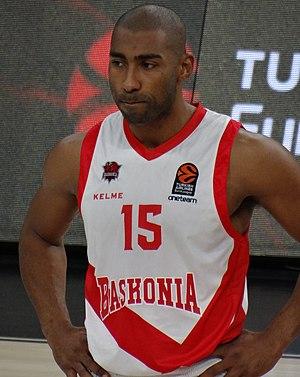
Jayson Granger est un joueur uruguayo-italien de basket-ball né le 15 septembre 1989 à Montevideo. Granger mesure 1,89 m et évolue au poste de meneur.